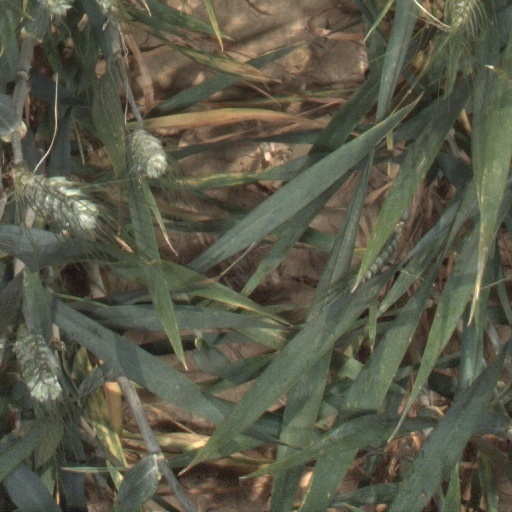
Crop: wheat